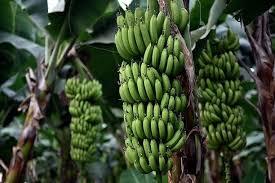
Kundi la ndizi bado mbichi zikining'inia kwenye mti. Ndizi zimepangwa vizuri katika ngunzo, na rangi yao ya kijani inaonyesha kuwa hazijawahi kuiva.